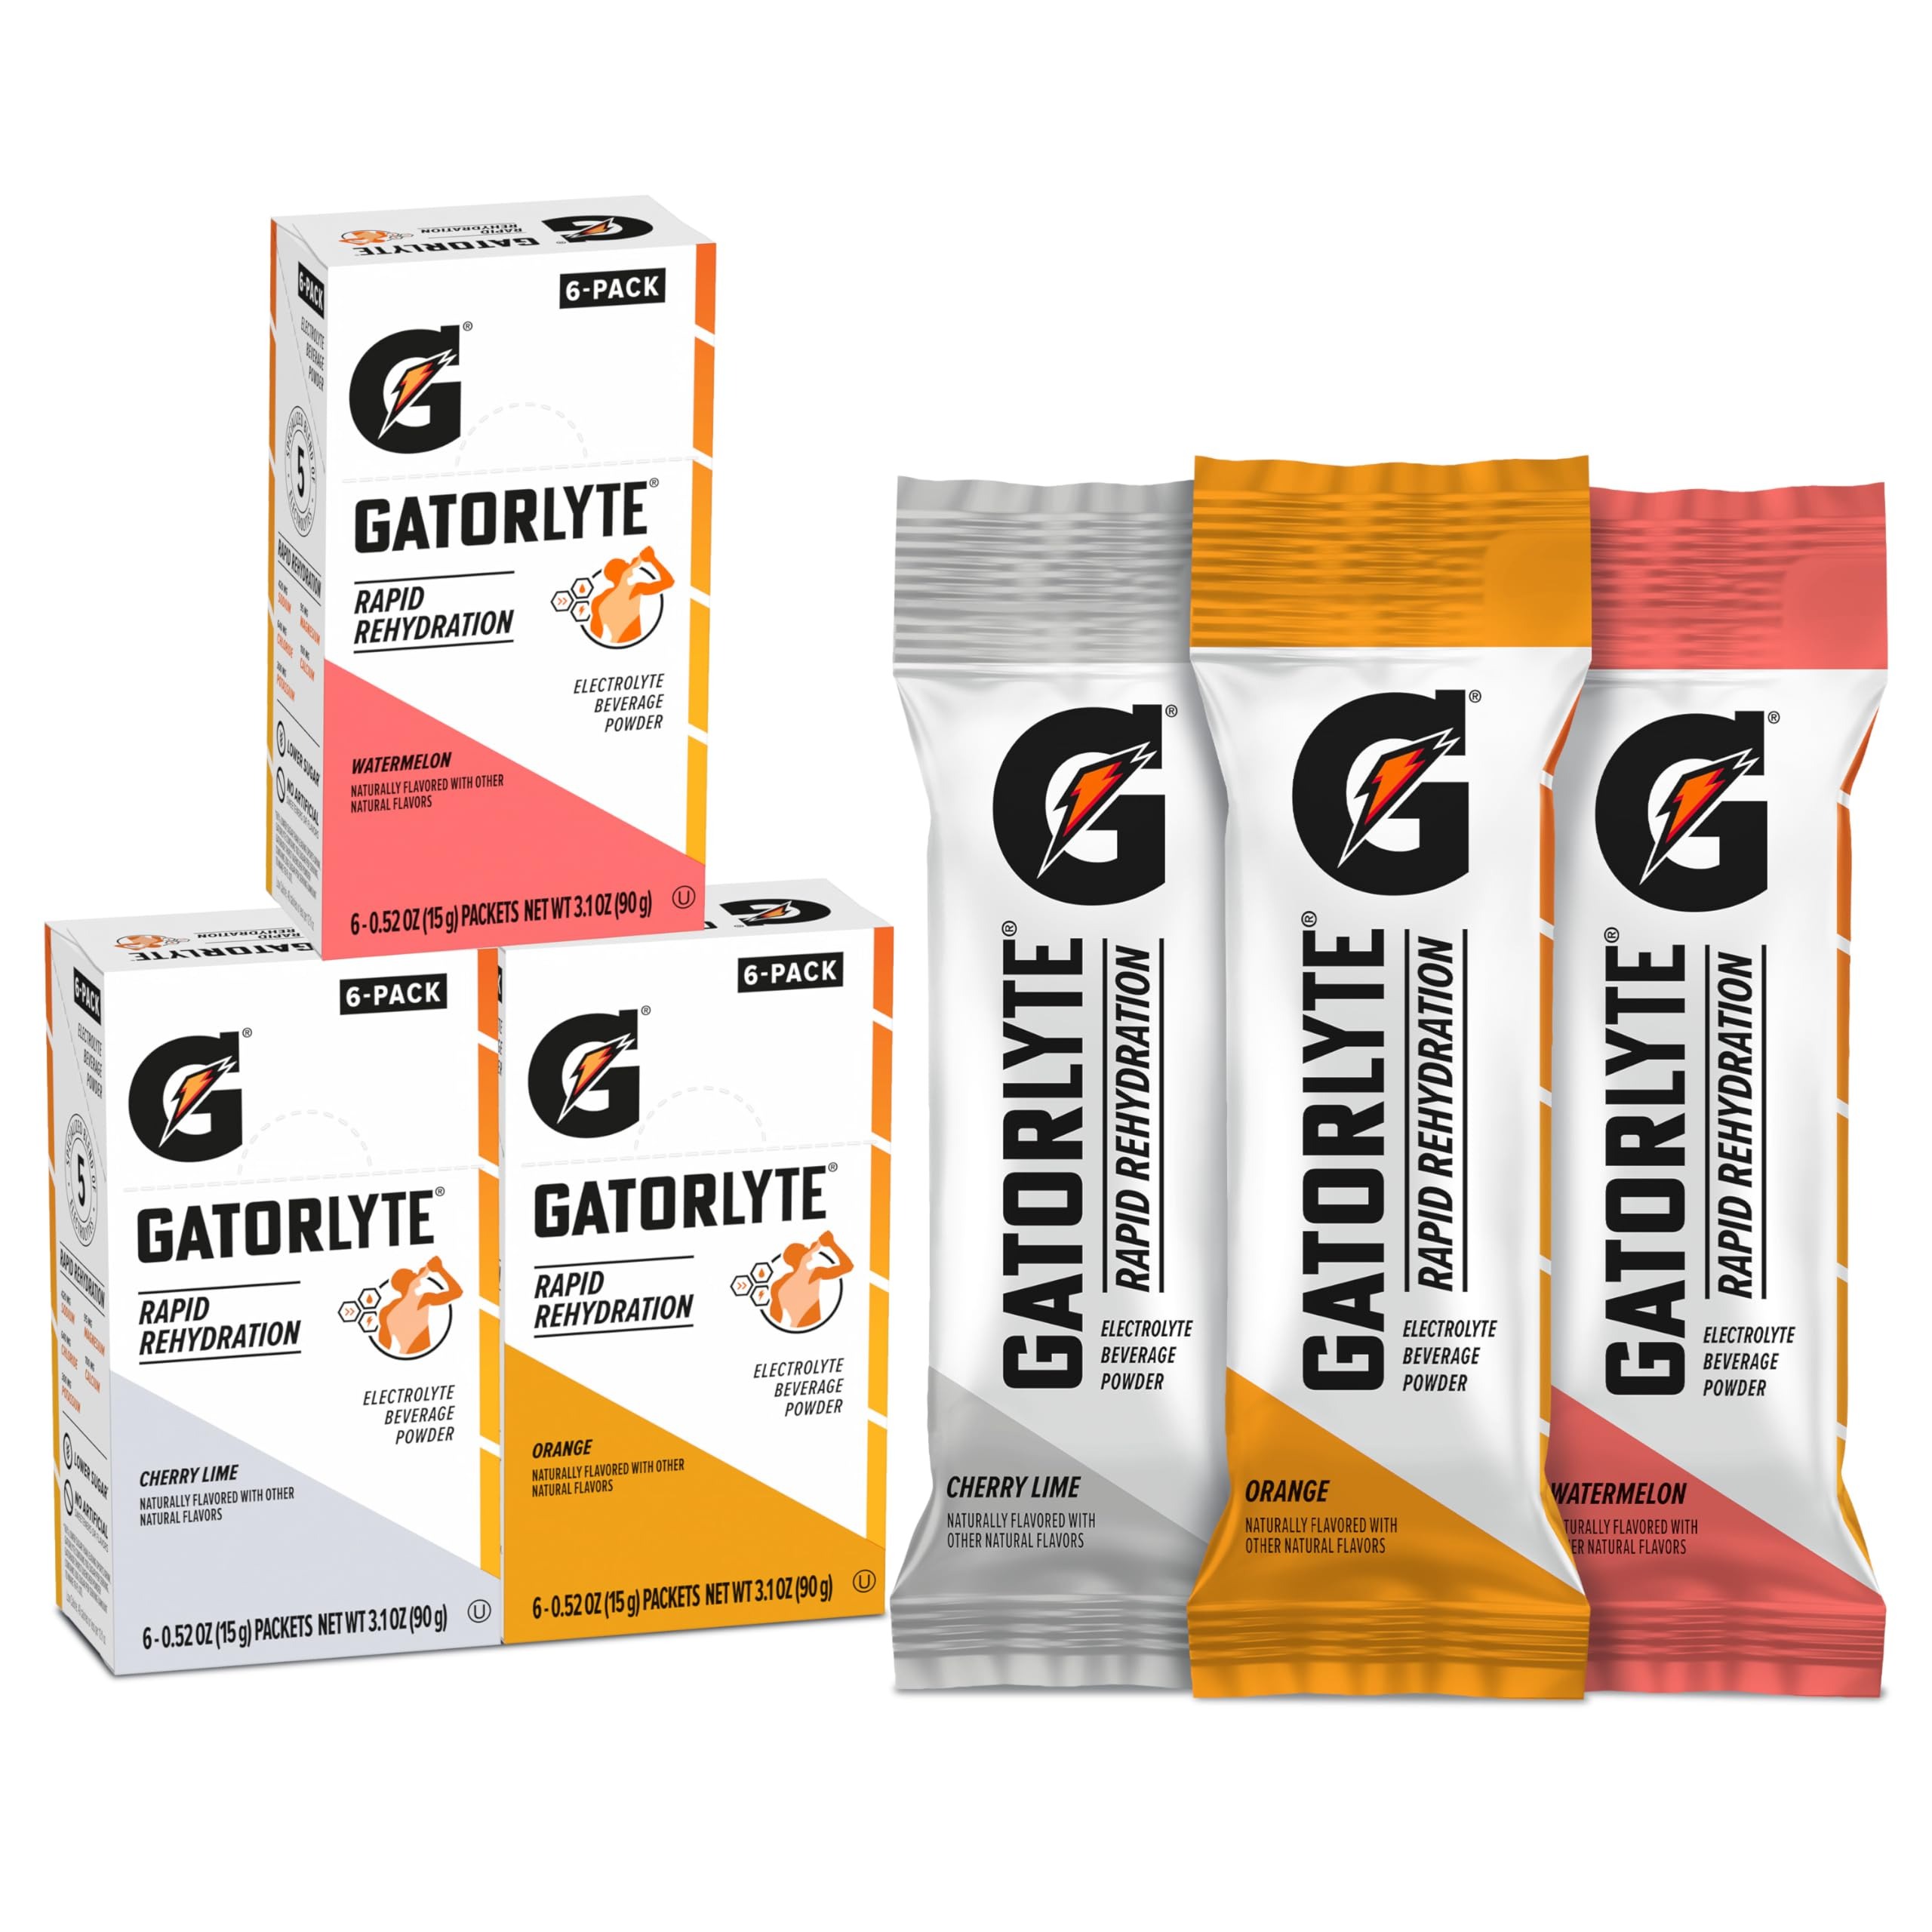
Item Name: Gatorlyte Rapid Rehydration Electrolyte Beverage, Variety Pack, Lower Sugar, Specialized Blend of 5 Electrolytes, No Artificial Sweeteners or Flavors, 18 pack, 1 pack mixes with 16.9oz (500ml) water
Bullet Point 1: Includes 18 sticks of Gatorlyte Rapid Rehydration powder, each stick makes 16.9 oz (500ml) of Gatorlyte: Orange, Cherry Lime, and Watermelon flavors
Bullet Point 2: Same great product as Gatorlyte Ready to Drink, but in convenient powder form.​
Bullet Point 3: Scientifically formulated for rapid rehydration to help quickly replace the fluids and electrolytes lost in sweat​
Bullet Point 4: Specialized blend of 5 electrolytes: Sodium, Potassium, Chloride, Magnesium, and Calcium​
Bullet Point 5: Made with no artificial sweeteners or flavors​
Bullet Point 6: Lower Sugar: Made with 60% lower sugar than leading sports drink, Gatorlyte contains 10g total sugars per 16.9 fl oz serving, the leading sports drink contains 32g sugars per 16.9 fl oz serving.​
Bullet Point 7: 45 calories per packet​
Value: 9.3
Unit: Ounce

Price: 30.05